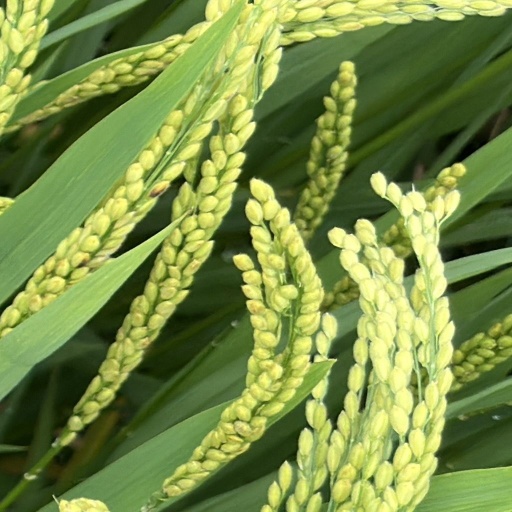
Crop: rice